Body Language (Kylie Minogue album)

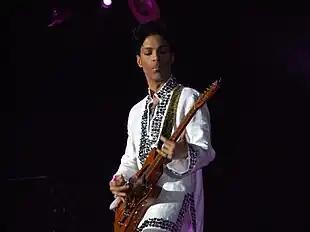
The work of various artists from the 1980s, such as American singer-songwriter Prince ("pictured"), influenced the development of "Body Language".

Critics noted references and similarities to 1980s pop music throughout the album. Adrien Begrand from PopMatters found the hook of "Sweet Music" similar to those in songs by Prince and INXS. "Still Standing" was described by Helen Pidd from "The Guardian" as "a magnificent blend of Prince's "Kiss" and Peter Gabriel's "Sledgehammer"". "Red Blooded Woman" contains a reference to British band Dead or Alive's 1985 song "You Spin Me Round (Like a Record)", in the line "You got me spinning round, round, round, round like a record". The title of "I Feel for You" is the same as the 1979/1984 song by Prince and Chaka Khan, although it is not a cover of the song. "Secret (Take You Home)" directly refers to urban contemporary band Lisa Lisa and Cult Jam's 1984 song "I Wonder If I Take You Home", both in its title and refrain. The line of the song in which Minogue sings "don't confuse emotions with the pleasure principle" also refers to American recording artist Janet Jackson's 1987 song "The Pleasure Principle".